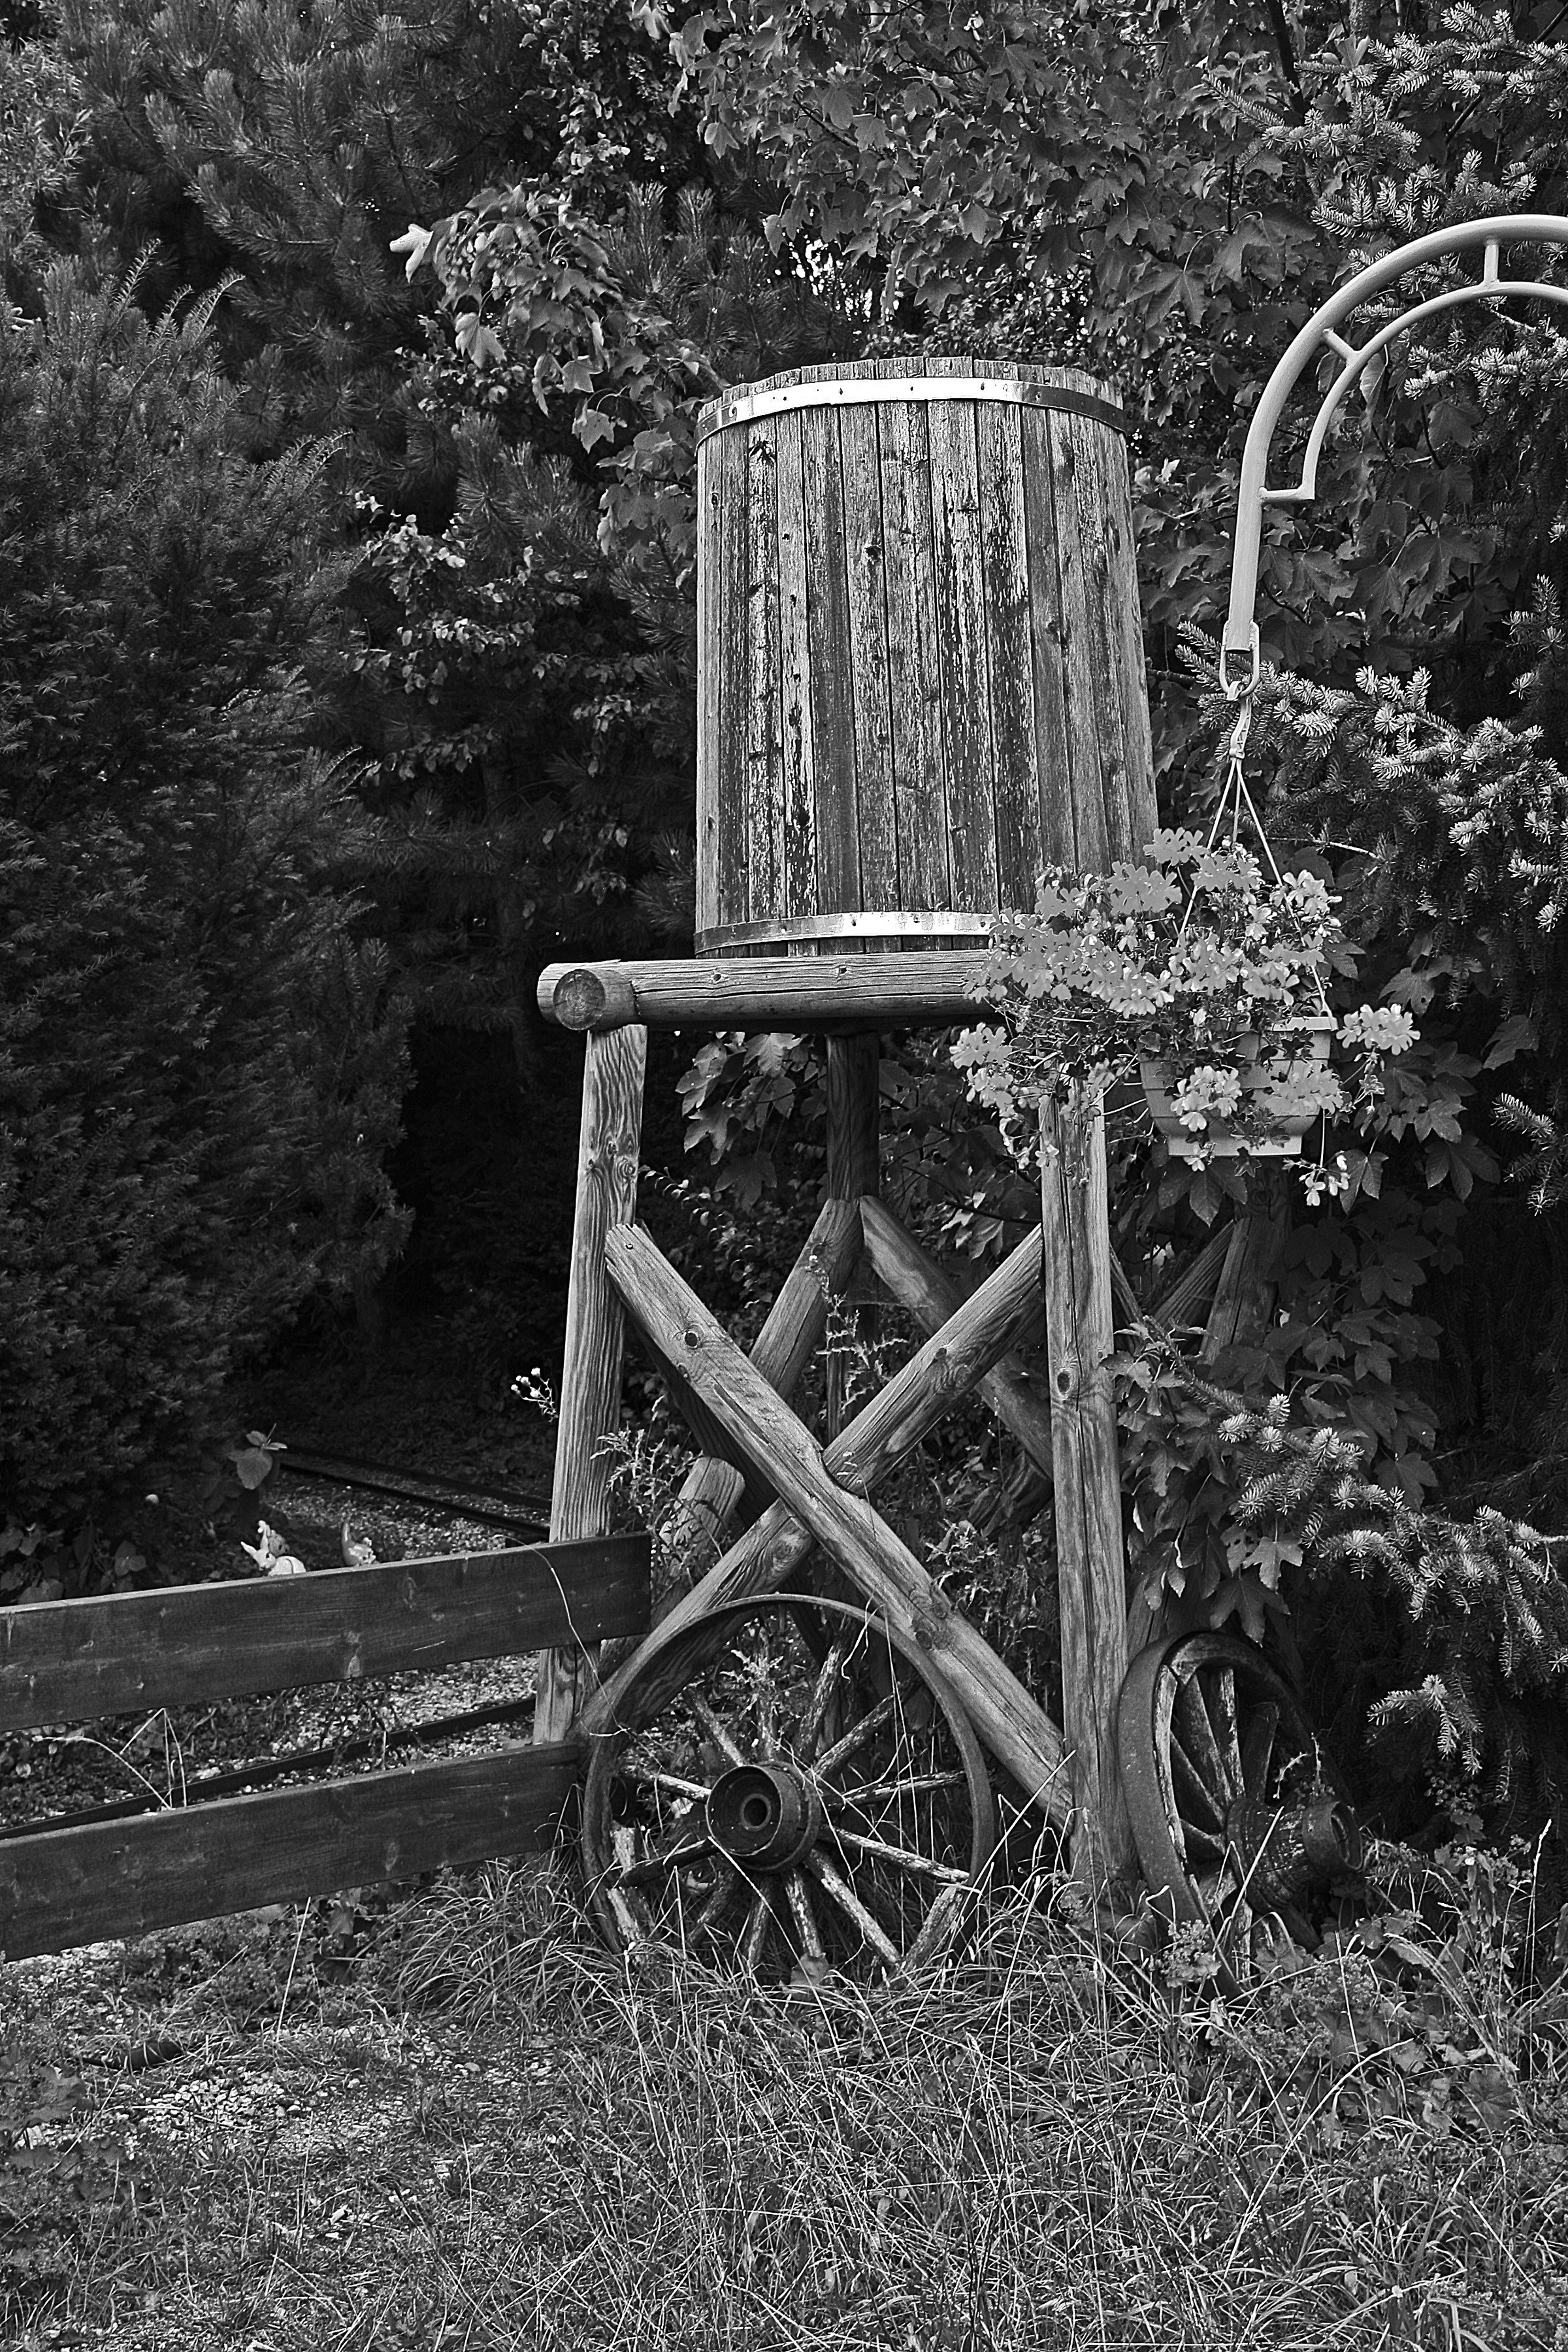
tree, water, grass, black and white, wood, chair, black, monochrome, watering hole, trough, water trough, monochrome photography, potions, livestock watering